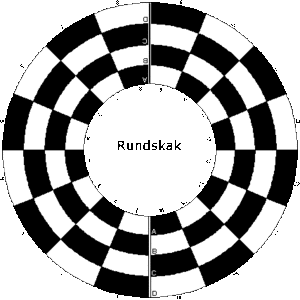
Rundskak
Et Rundskak bræt
Reglerne i rundskak er næsten de samme som i firkant-skak, men bønderne skal rykke et felt mere for at blive forvandlet til officerer, og rokade findes ikke, da der ikke er nogen trygge hjørner at gemme sig i.